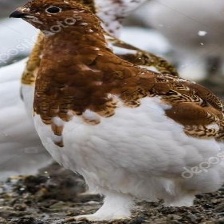
Species: WILLOW PTARMIGAN
Scientific name: LAGOPUS LAGOPUS